LeBron James

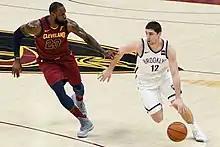
James defending against Joe Harris in February 2018

On January 9, 2023, James received his 66th Player of the Week award, doubling the career total of runner-up Bryant. Four days later, he became the second player in NBA history to reach 38,000 points. On January 16, James had a season high 48 points, eight rebounds and nine assists in a 140–132 victory over the Houston Rockets. It was his 100th career game with 40 or more points – including the postseason. On January 23, James scored 46 points, including a career-high nine 3-pointers, in a 133–115 loss to the Los Angeles Clippers, becoming the first player in NBA history to score at least 40 points in a game against all NBA franchises. On January 19, James was named as a starter at the 2023 NBA All-Star Game, tying Abdul-Jabbar's record for the most All-Star selections (19). It was also James' 19th consecutive All-Star appearance, surpassing Bryant's previous mark. On January 31, James put up a triple-double with 28 points, 10 rebounds, and 11 assists in a 129–123 overtime victory over the New York Knicks, becoming the first player in NBA history to put up a triple-double in his 20th season. He also surpassed Mark Jackson and Steve Nash for fourth on the NBA all-time career assists list.